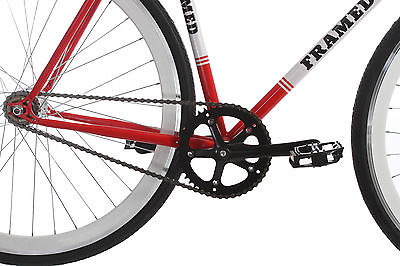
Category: bicycle